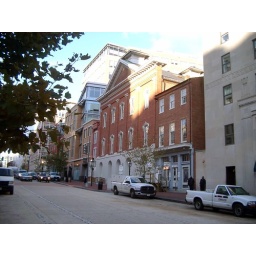
Friday 11/16/07 - It is the tall red brick building in the middle - closed for renovations